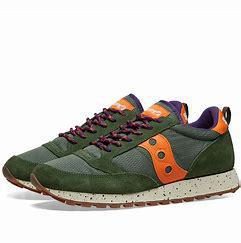
Brand: Saucony
Model: Jazz